Nai Roshni (1941 film)

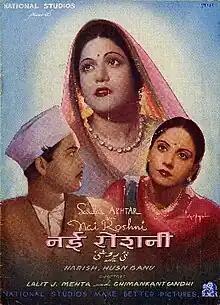

Nai Roshni is an Indian drama film directed by L. Mehta and Chiman Kant Gandhi. It was released in 1941 under the banner of National Studios. The film also had Baby Meena (Meena Kumari) as a child artist.